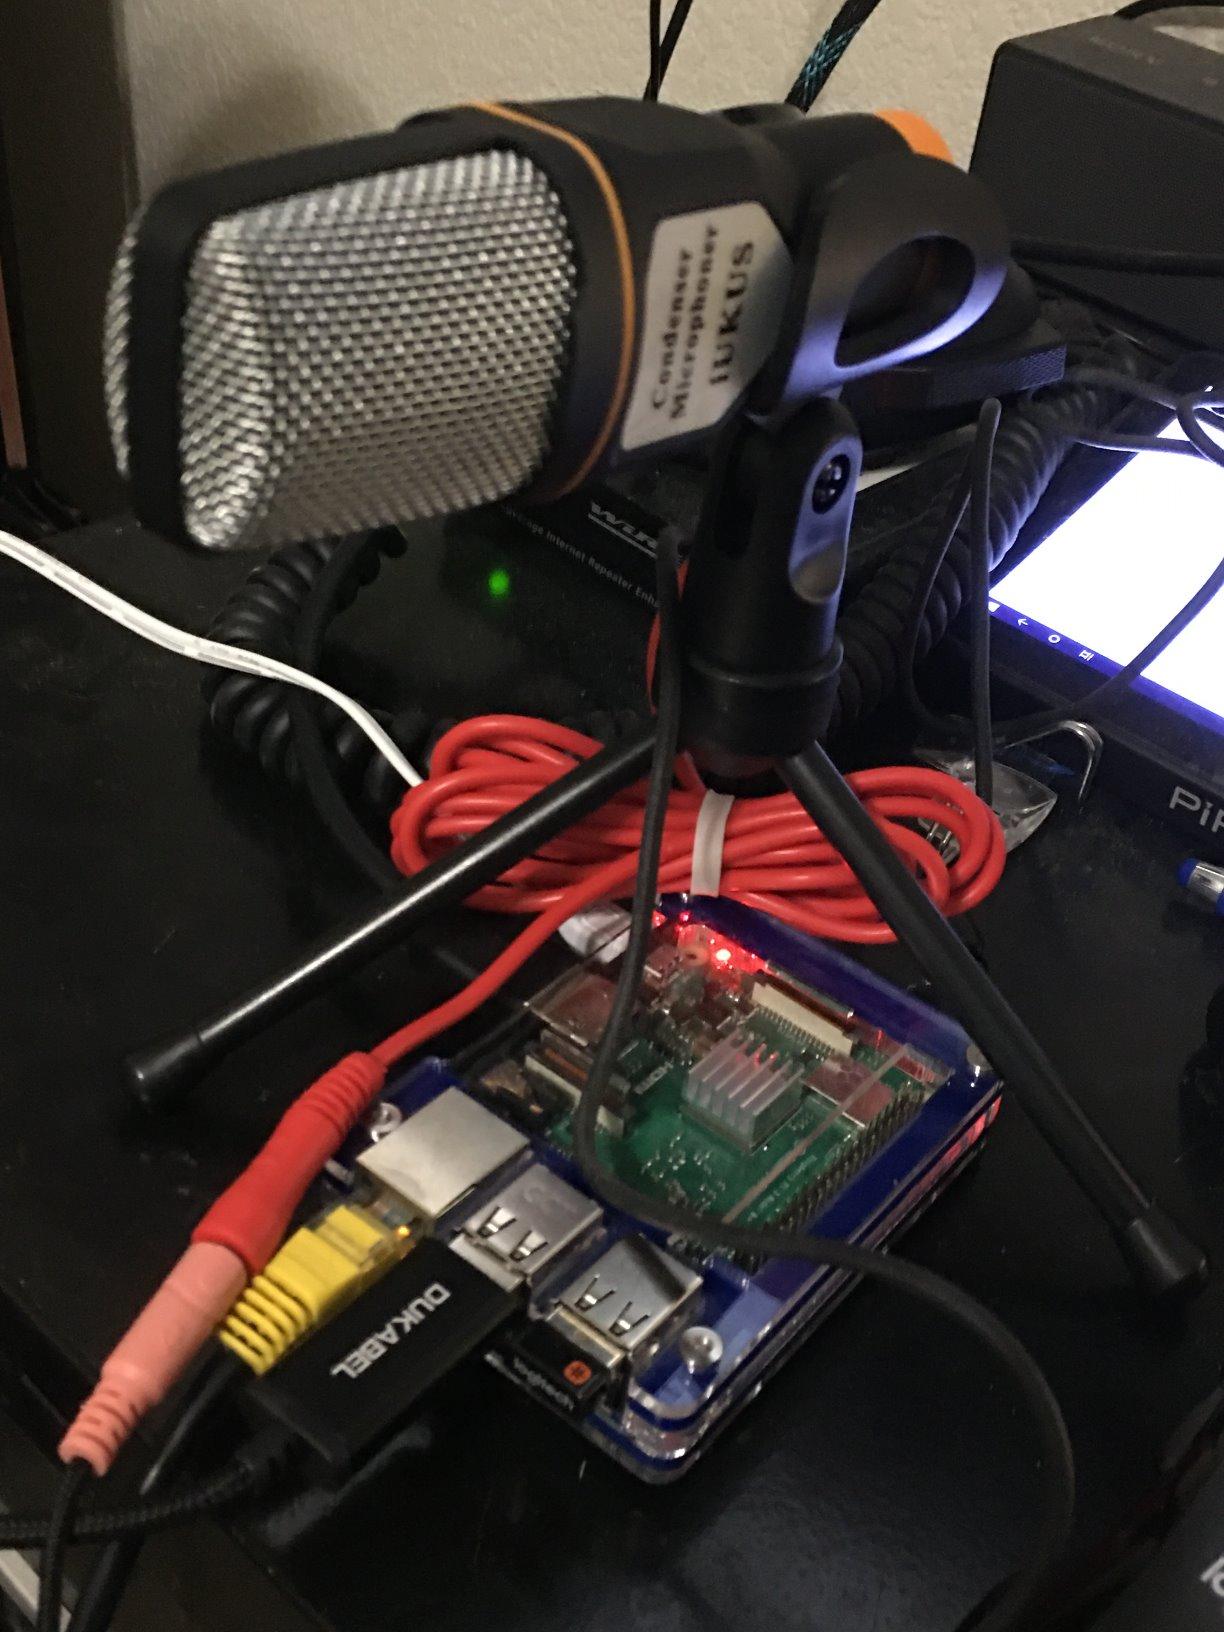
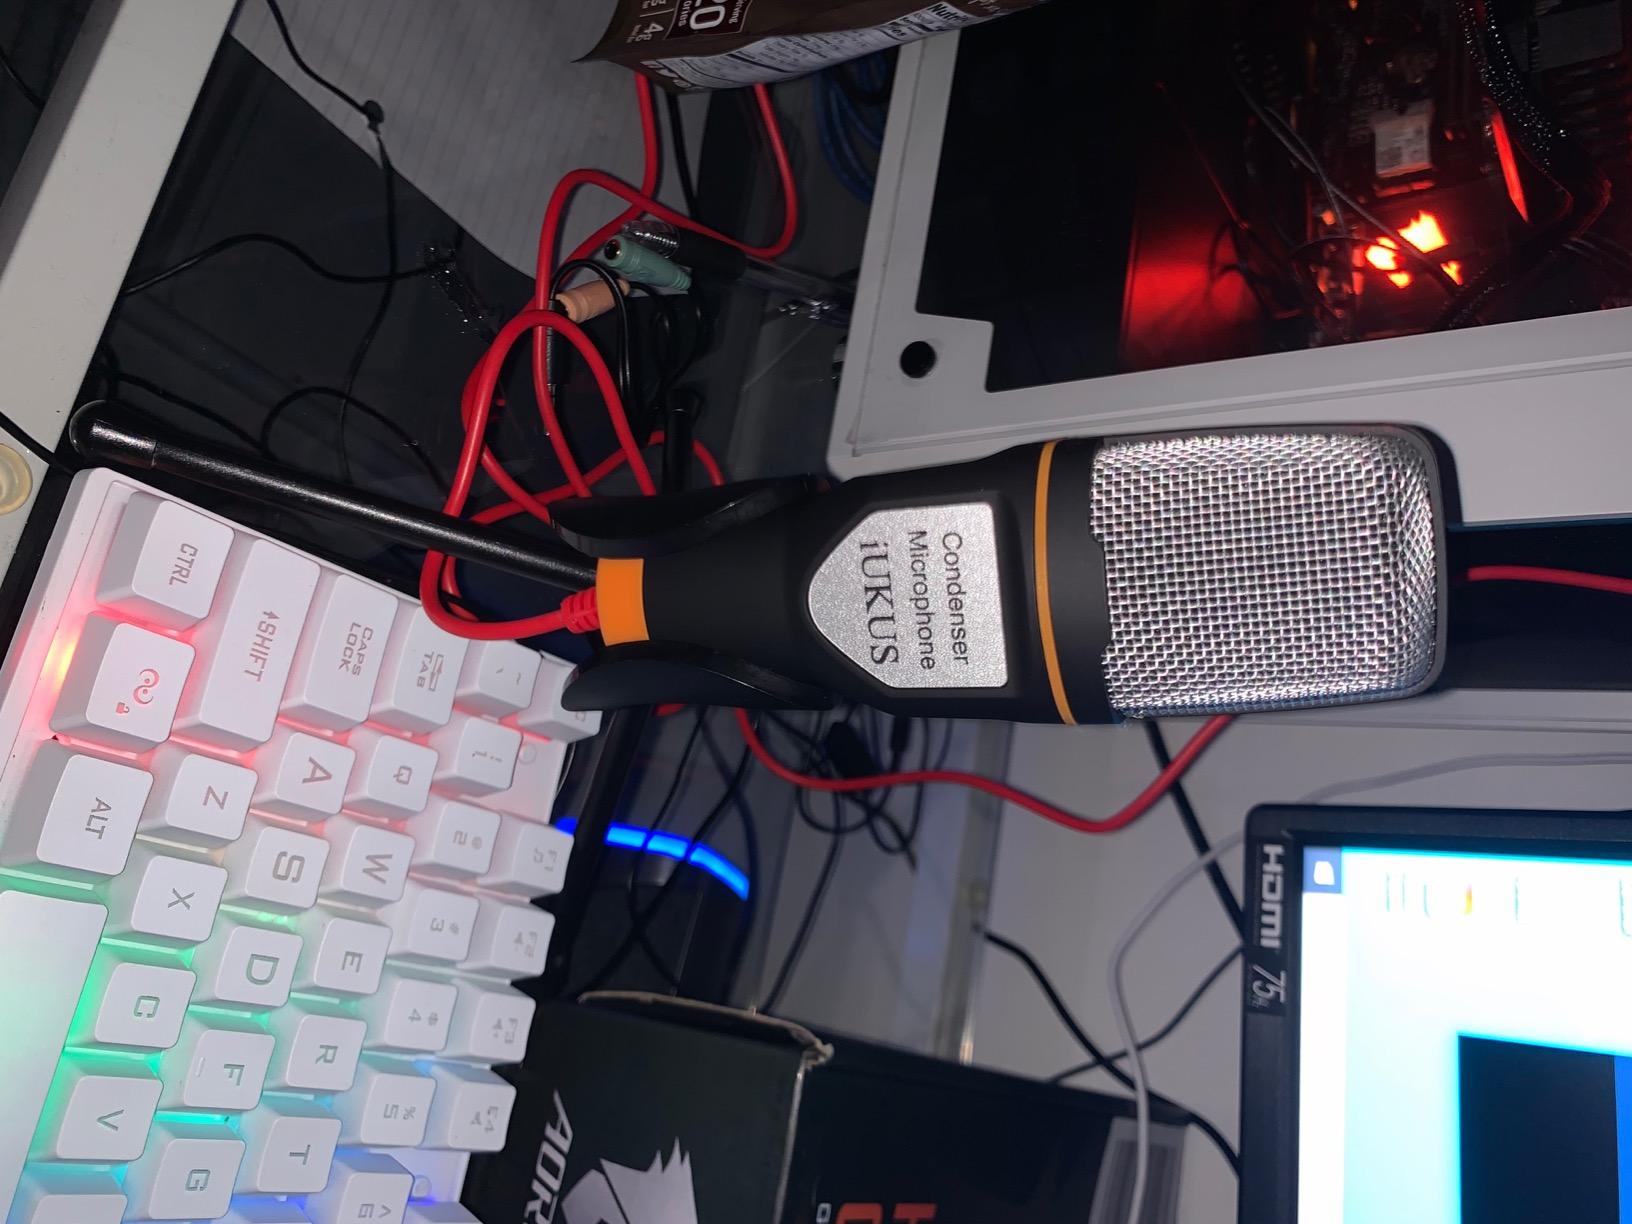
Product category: microphone
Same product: yes